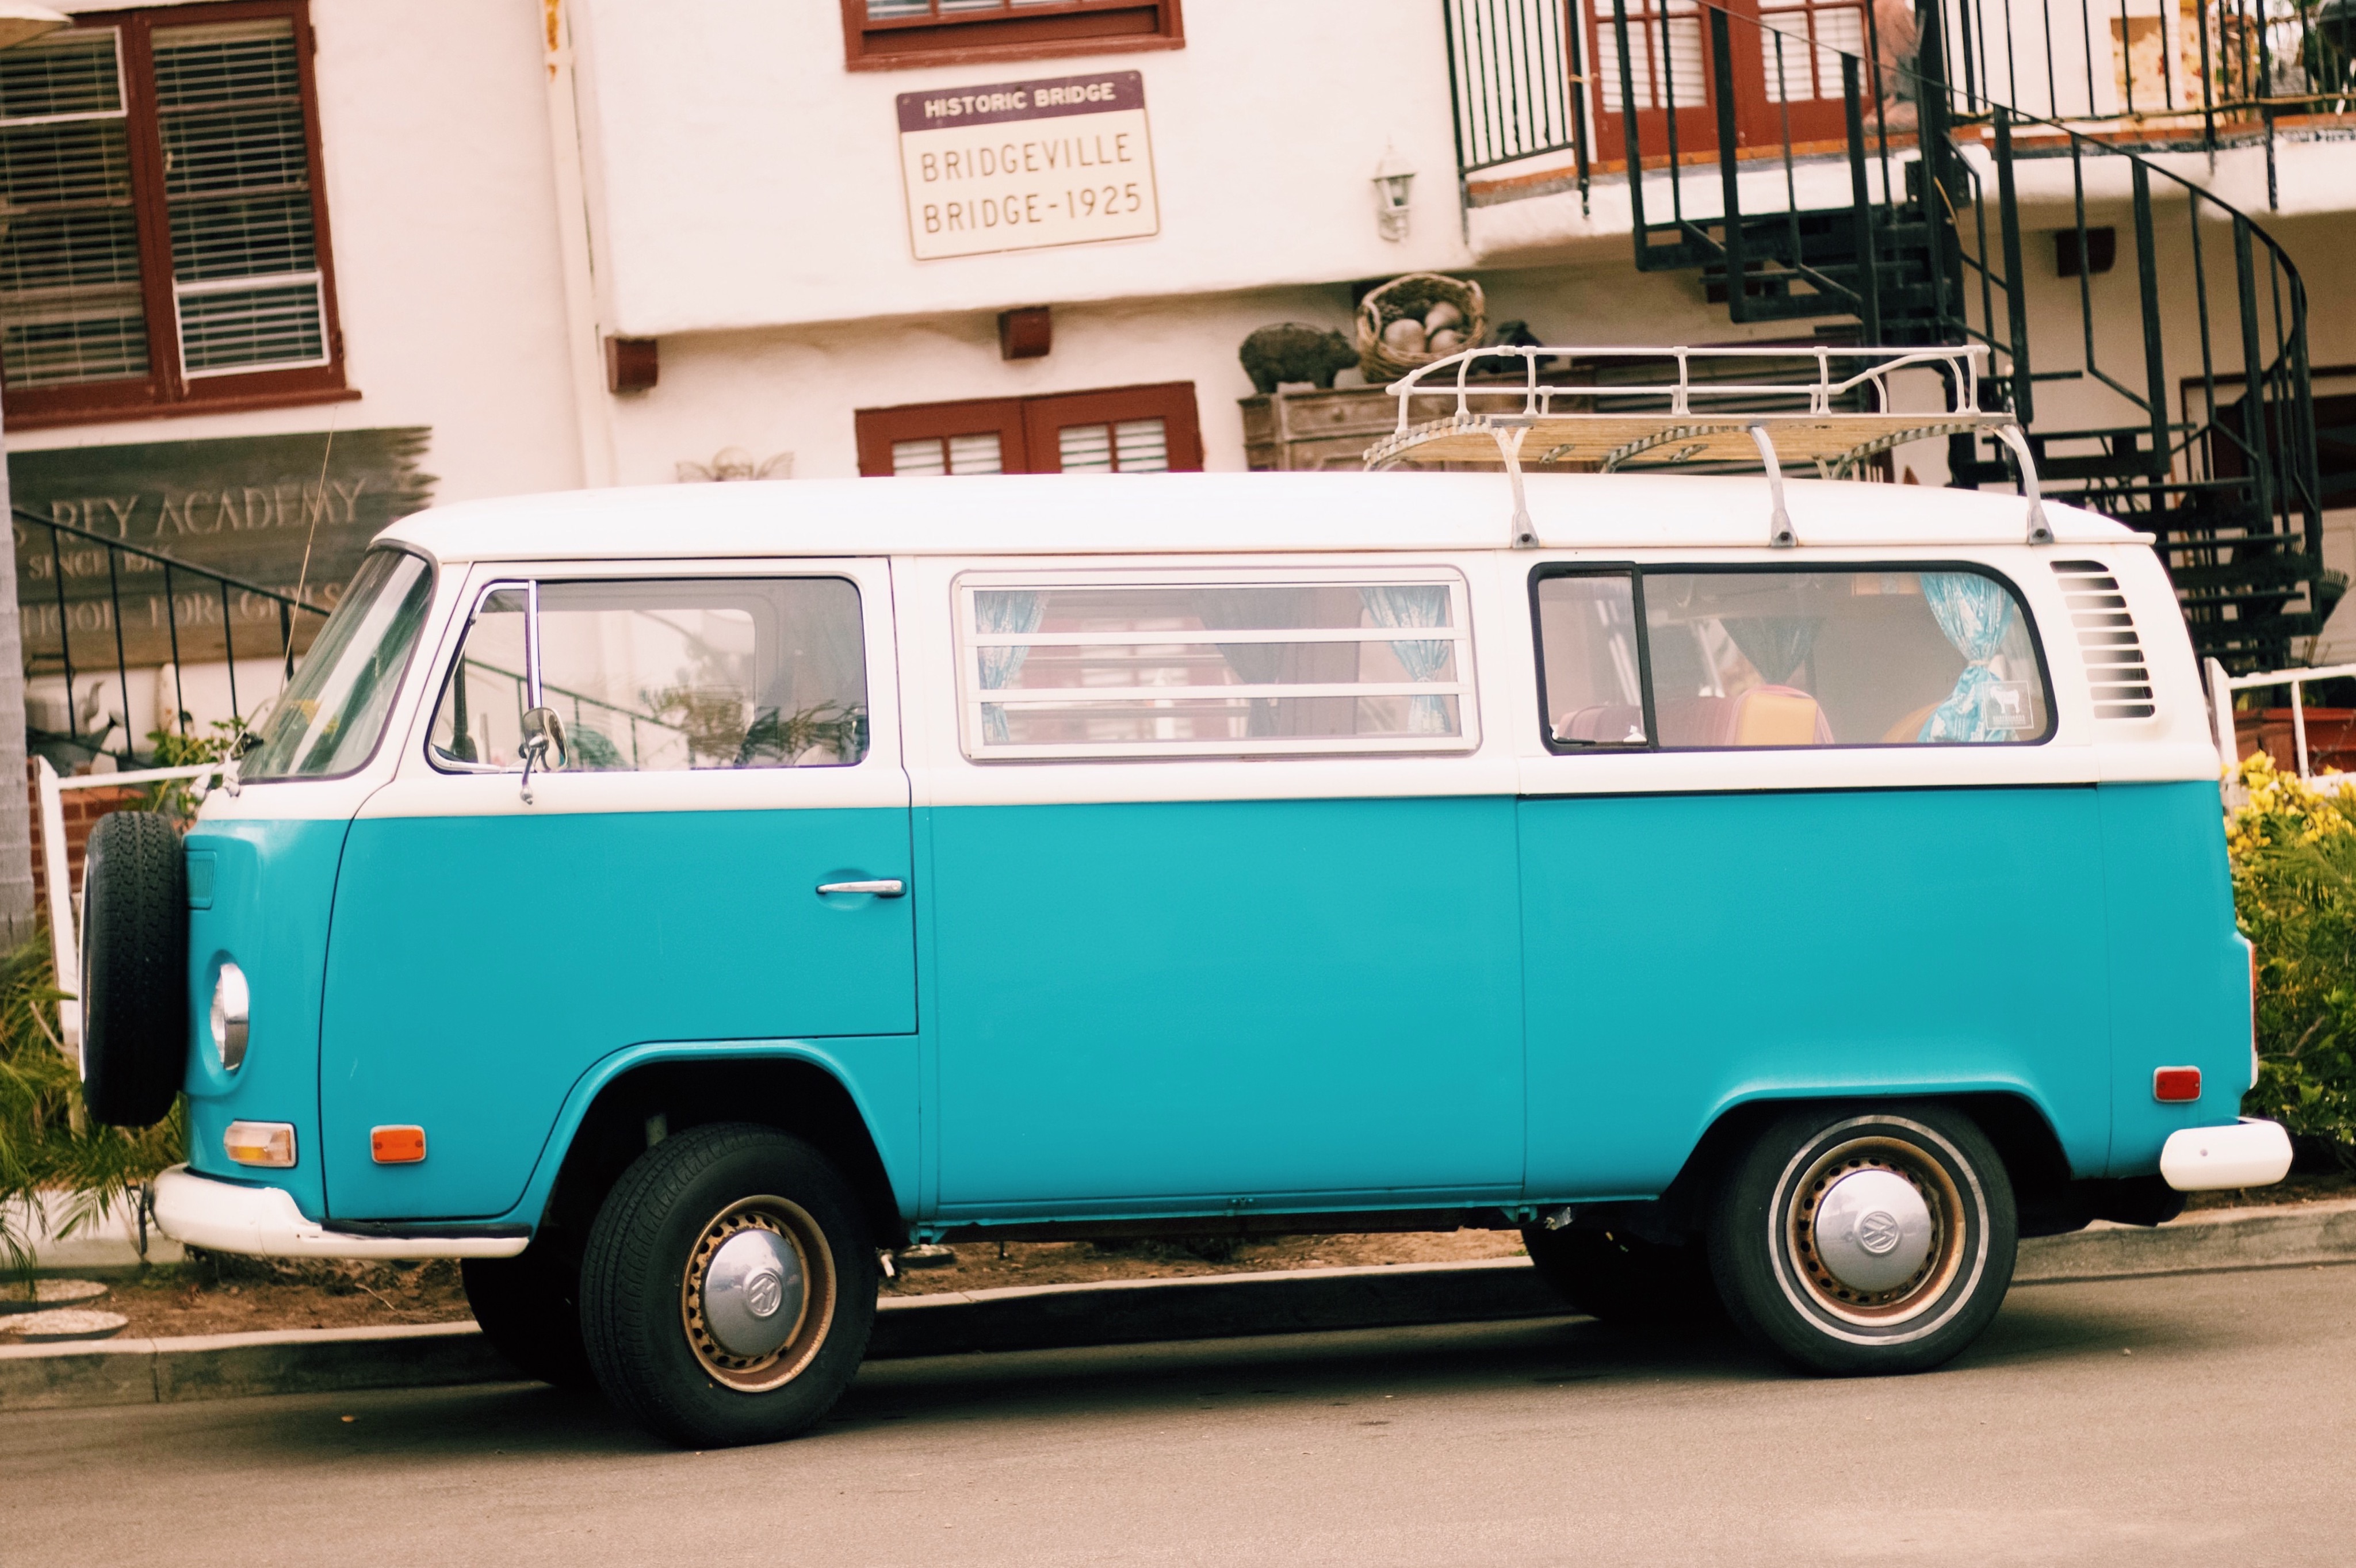
car, volkswagen, van, vehicle, motor vehicle, minibus, antique car, land vehicle, volkswagen type 2, automobile make, automotive exterior, compact car